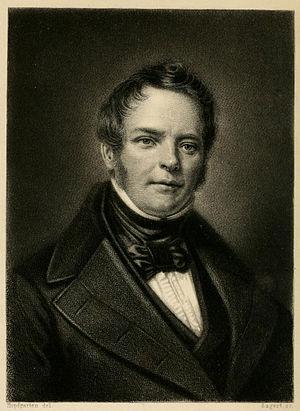
Karl Gottlob Zumpt était un philologue allemand. On trouve souvent le nom de ce latiniste sous sa forme latine « Carolus Timotheus Zumptius », et même francisé en « Charles Timothée Zumpt ».